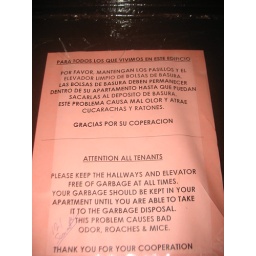
sign in hans' building elevator